Ground beetle

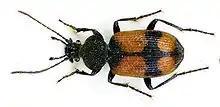
A crucifix ground beetle ("Panagaeus cruxmajor") got Charles Darwin into trouble in 1828.

Ground beetles are a large, cosmopolitan family of beetles, the Carabidae, with more than 40,000 species worldwide, around 2,000 of which are found in North America and 2,700 in Europe. As of 2015, it is one of the 10 most species-rich animal families. They belong to the suborder Adephaga. Members of the family are primarily carnivorous, but some members are herbivorous or omnivorous.